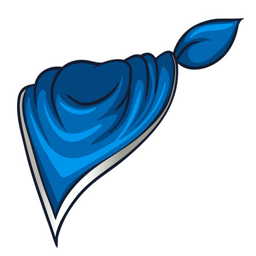
illustration of a blue scarf on a white background